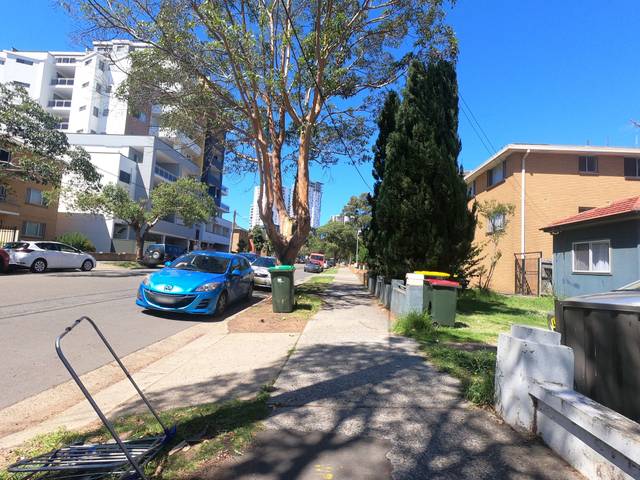
Region: Australia
Coordinates: -33.923, 150.92